Juana Maria

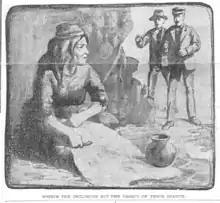
1901 drawing depicting Juana Maria

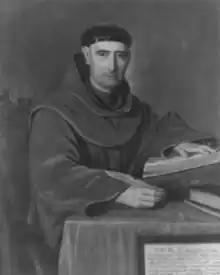
Padre José González Rubio funded an effort to find Juana Maria.

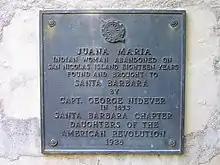

According to Emma Hardacre, there are differing accounts as to the discovery of the Lone Woman. The first is that Father José González Rubio of the Santa Barbara Mission offered a man named Carl Dittman $100 to find her. The second, and what appears to be the original account, from George Nidever states that Father José González Rubio paid one Thomas Jeffries $200 to find Juana Maria, though he was unsuccessful. The tales Jeffries told upon returning managed to capture the imagination of George Nidever, a Santa Barbara fur trapper, who launched several expeditions of his own. His first two attempts failed to find her, but on his third attempt in the autumn of 1853, one of Nidever's men, Carl Dittman, discovered human footprints on the beach and pieces of seal blubber which had been left out to dry. Further investigation led to the discovery of Juana Maria, who was living on the island in a crude hut partially constructed of whale bones. She was dressed in a skirt made of greenish cormorant feathers. It was believed that she also lived in a nearby cave.